EastLink (Melbourne)

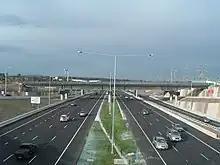
Maroondah Highway bridge, Ringwood looking towards the railway bridge

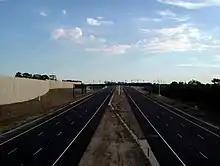
EastLink looking south from the Koomba Road footbridge before opening.

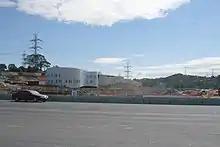
The EastLink Operations Centre in Ringwood during construction.

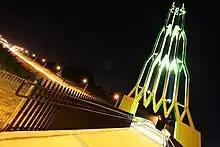
Night-shot of overpass spanning Eastlink, near the Burwood Rd exit.

EastLink begins at the eastern end of the Eastern Freeway at Springvale Road in Nunawading, before tunnelling eastward towards Ringwood under the Mullum Mullum Creek area. It then travels 40 km south towards Frankston, passing through the suburbs of Wantirna, Wantirna South, Scoresby, Rowville, Mulgrave, Dandenong North, Noble Park, Keysborough, Dandenong South, Bangholme, and Carrum Downs, before ending at the northern end of the Frankston Freeway. The majority of the freeway has three lanes running in each direction, while between Thompson Rd and Frankston Freeway, there are 2 lanes running in each direction.